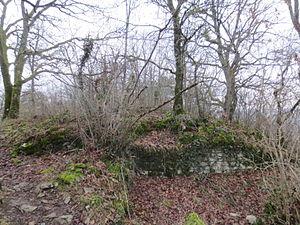
Château de Vergy
Le château de Vergy est une ancienne forteresse du XIᵉ siècle à Vergy, en Côte-d'Or en Bourgogne, nouvelle région administrative Bourgogne-Franche-Comté, France.
La maison de Vergy est une grande famille du Moyen Âge, originaire de Bourgogne. Elle tire son nom du château de Vergy, situé à Reulle-Vergy, entre Dijon et Beaune.